Sardinian literature

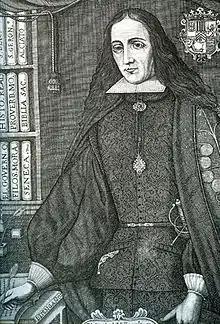
Giuseppe Zatrillas

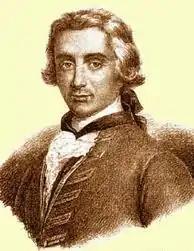
Vicente Bacallar y Sanna

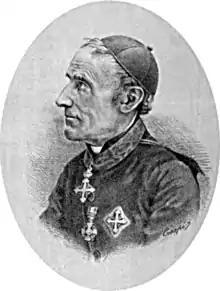
Giovanni Spano

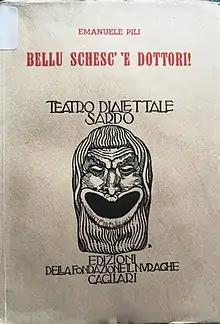
Campidanese Sardinian language

The final fall of East Roman Empire to the Turks (and their spread in the Balkan-Greek peninsula) in 1453, the expulsion of the Arab-Berber Muslims from the Iberian Peninsula, the geographical discoveries, culminated with the discovery of the New World, and, finally, the focus in one man, Charles V, of a vast empire, carry Europe and with it Sardinia in the modern age. The Sardinian authors of the sixteenth century as Antonio Lo Frasso, Sigismund Arquer, Giovanni Francesco Fara, Pedro Delitala will be multilingual, multicultural. While Lo Frasso writes his poems in Spanish, Catalan and Sardinian, Delitala choose to write in Italian or Tuscan, and Jeronimo Araolla writes in three languages. But by that time, the penetration of Castilian as a literary language knows no barriers and becomes overwhelmingly in the seventeenth century, while the non-fiction of the period use Latin as in the rest of Europe.